Mammals of Glacier National Park (U.S.)

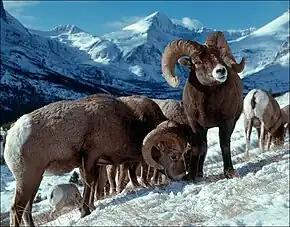
Bighorn sheep

There are at least 14 large mammal and 50 small mammal species known to occur in Glacier National Park.